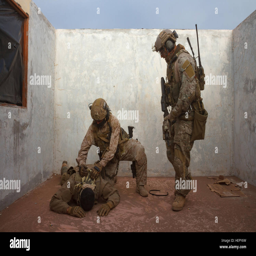
person assigned provides security as a commando